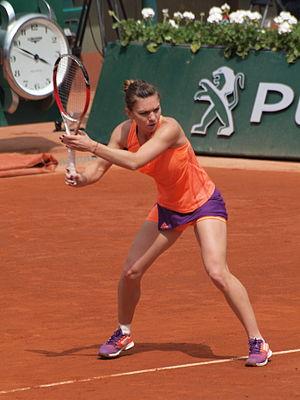
Internationaux de France de tennis, le 2 juin 2014, sur le court Philippe Chatrier